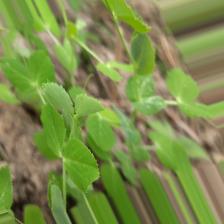
Label: Powdery Mildew